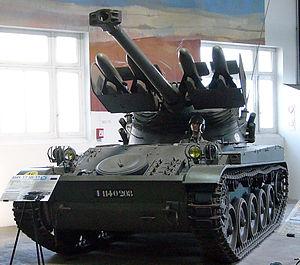
Char AMX 13 équipé de 4 missiles SS 11 (Musée des blindés de Saumur en printemps 2011
Le SS.11 est un des premiers missiles antichar à avoir connu une utilisation internationale. De fabrication française, il est filoguidé et part d'une rampe de lancement. Il a été adopté par l'Armée de terre française en 1958 et testé durant la guerre d'Algérie. Il existait en version air-sol tirée à partir d'un hélicoptère. Il est en service dans l'US Army comme AGM-22. Plus de 180 000 exemplaires ont été produits.